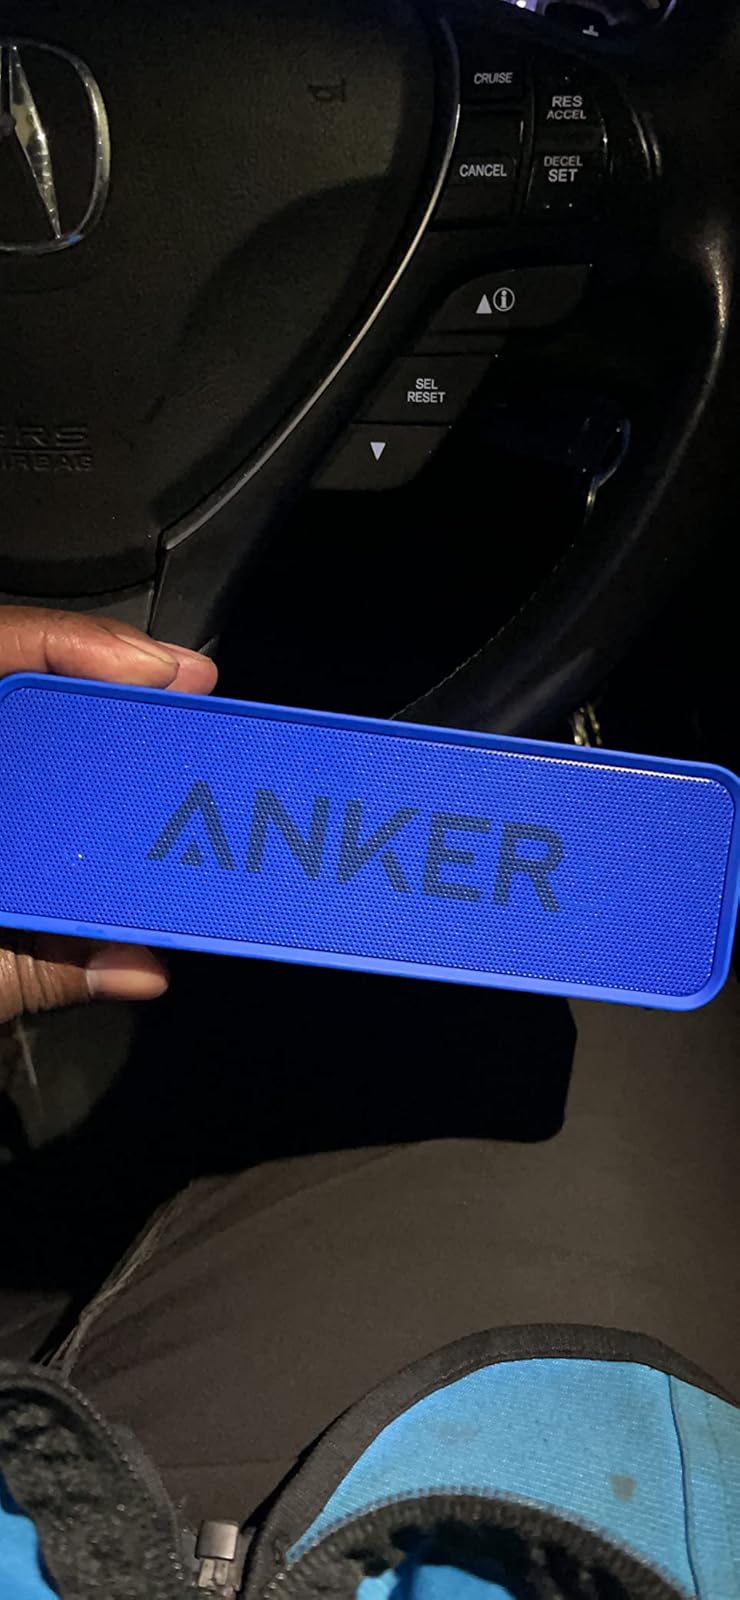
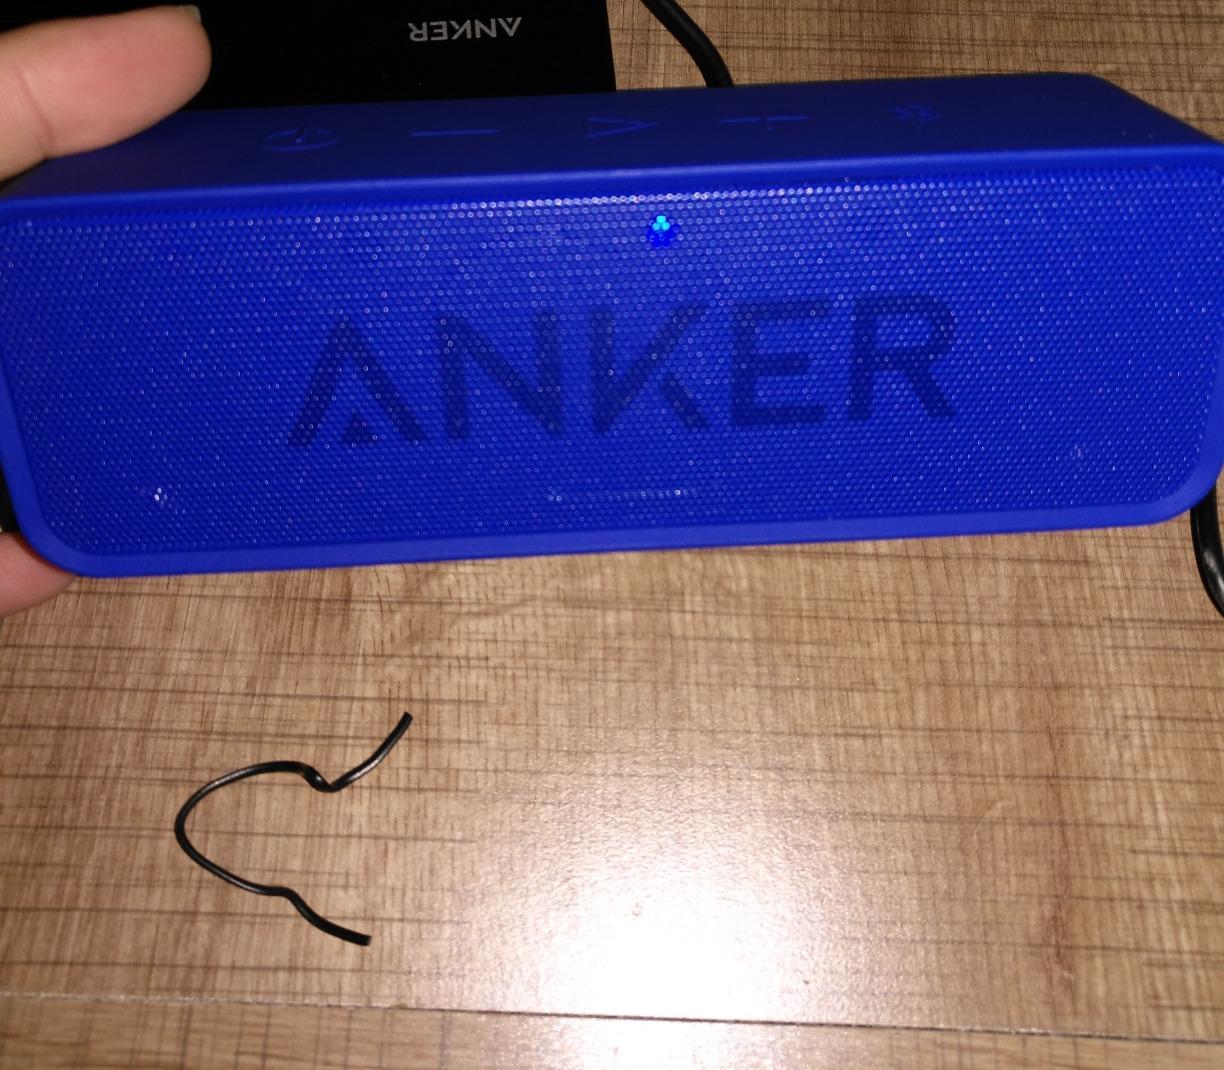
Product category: speaker
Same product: yes